Jem Cassar-Daley

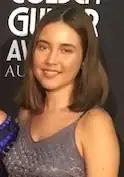
Cassar-Daley in 2017

Jem Irene Cassar-Daley (born 14 February 2001) is an Australian indie pop singer and songwriter. She is the daughter of country music singer Troy Cassar-Daley and TV presenter Laurel Edwards and is a Maltese, European Australian, and Gumbaynggirr Bundjalung woman.